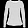
Label: Pullover